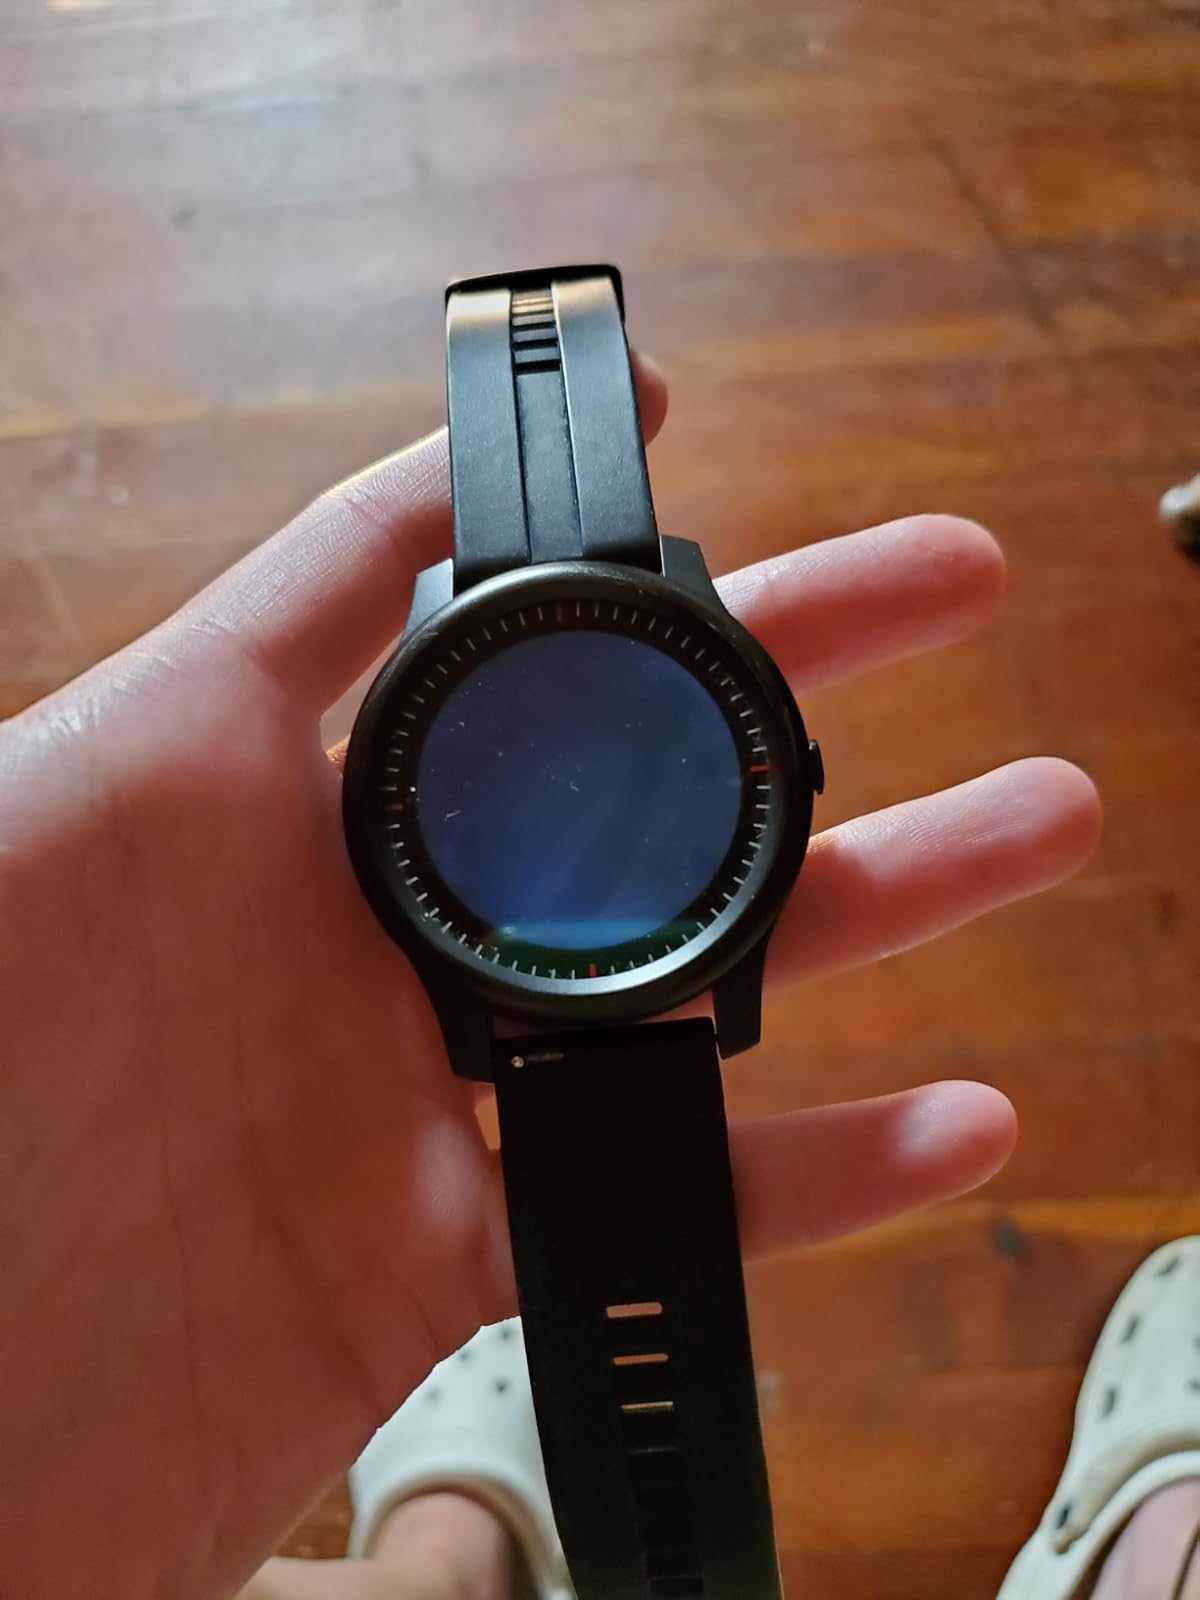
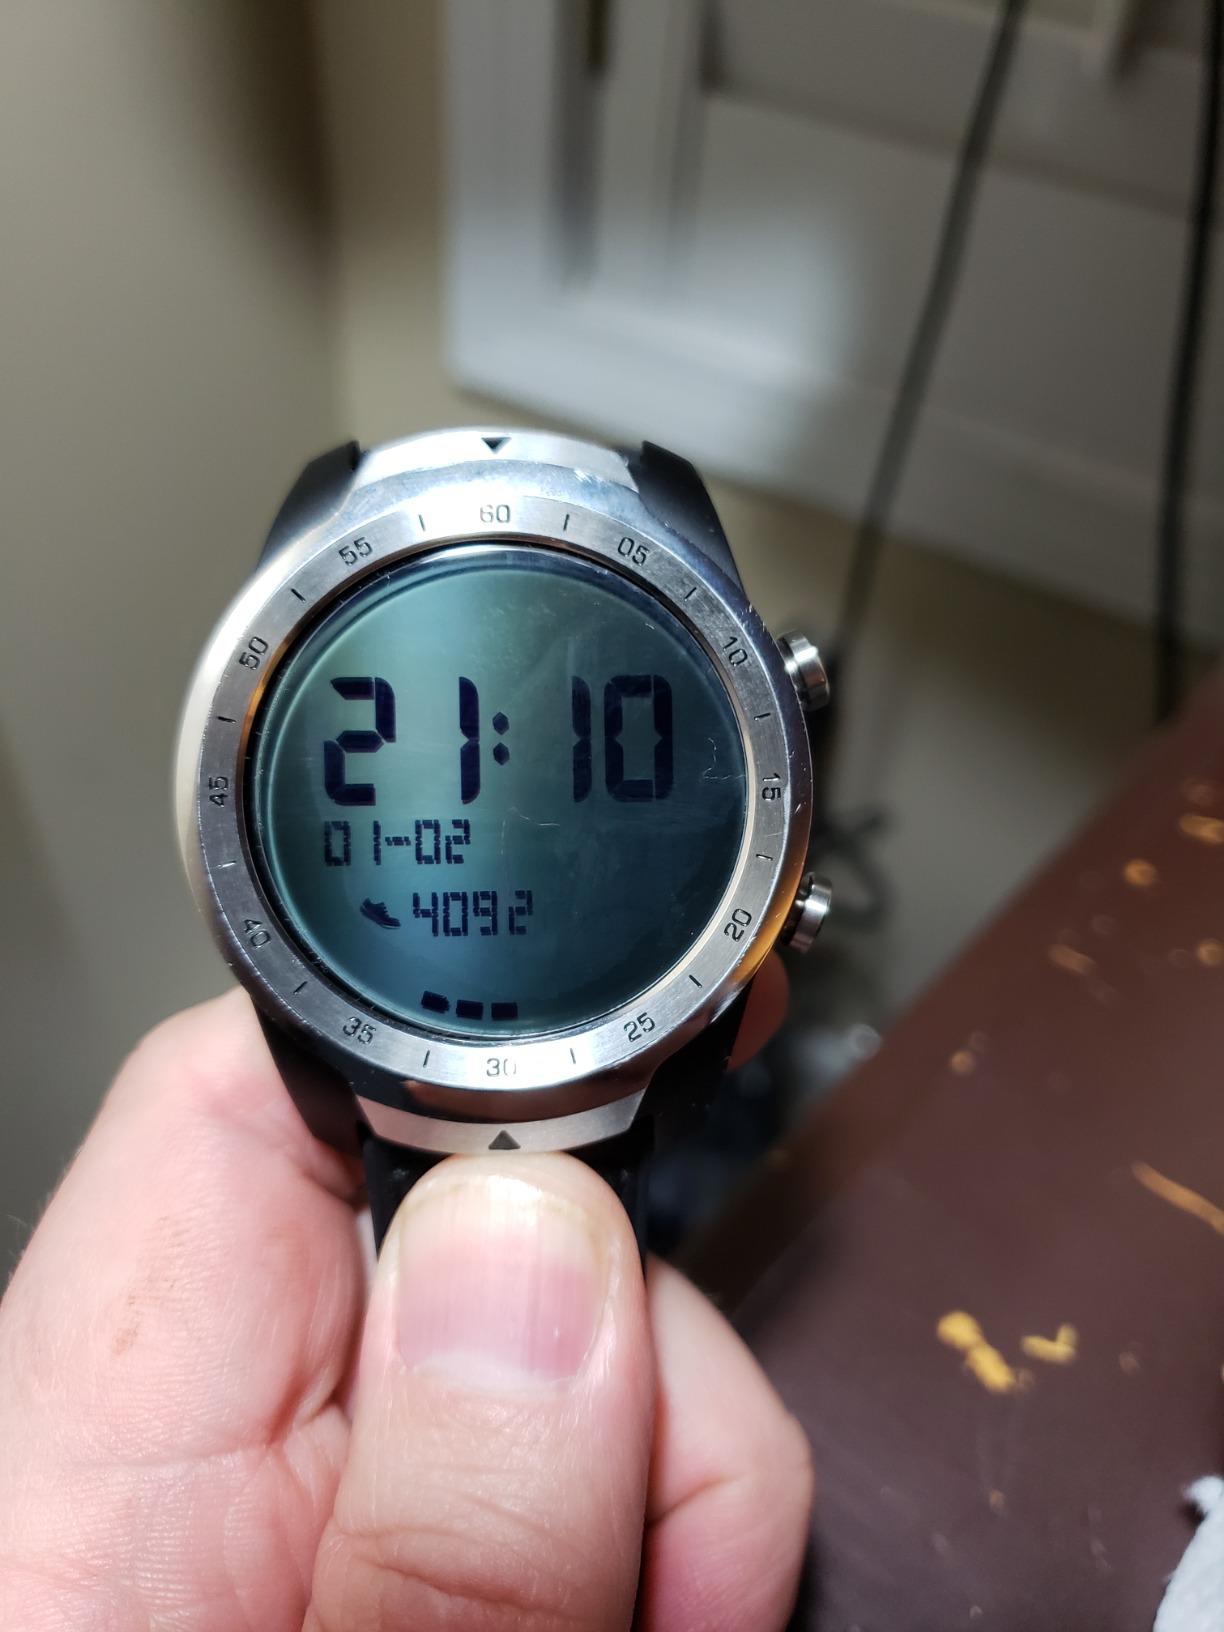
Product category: smartwatch
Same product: no